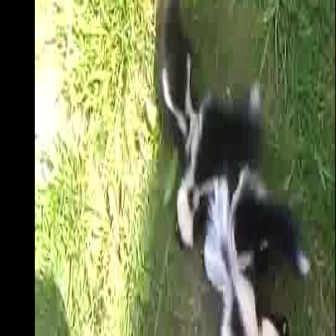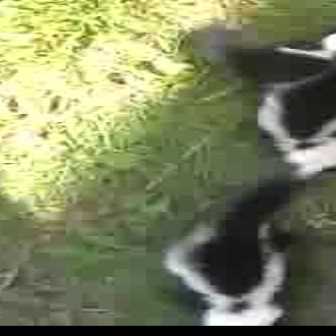
  Please identify the target specified by the bounding box [200,161,312,273] in the first image and locate it in the second image. Return the coordinates in [x_min,y_min,x_max,y_max] format.
Answer: [157,160,321,324]